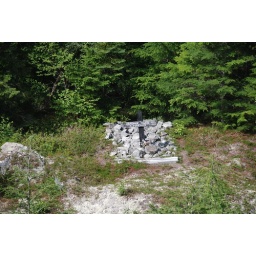
Grave of two railroad workers killed by falling rocks while building the line.